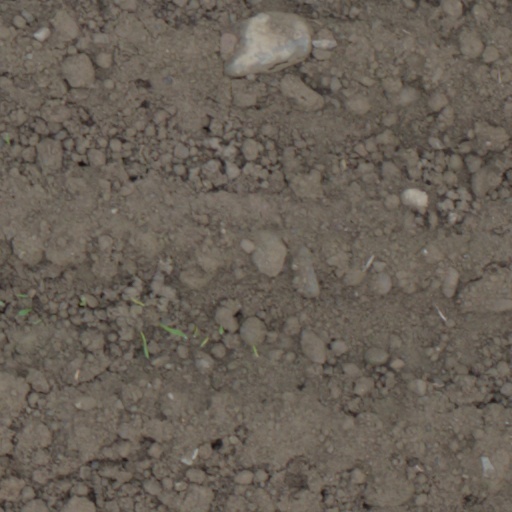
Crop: wheat